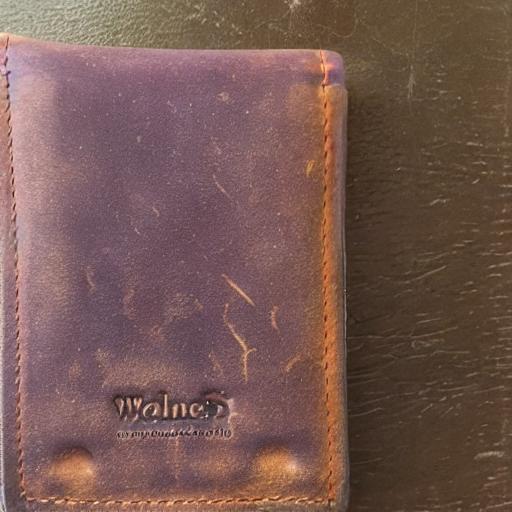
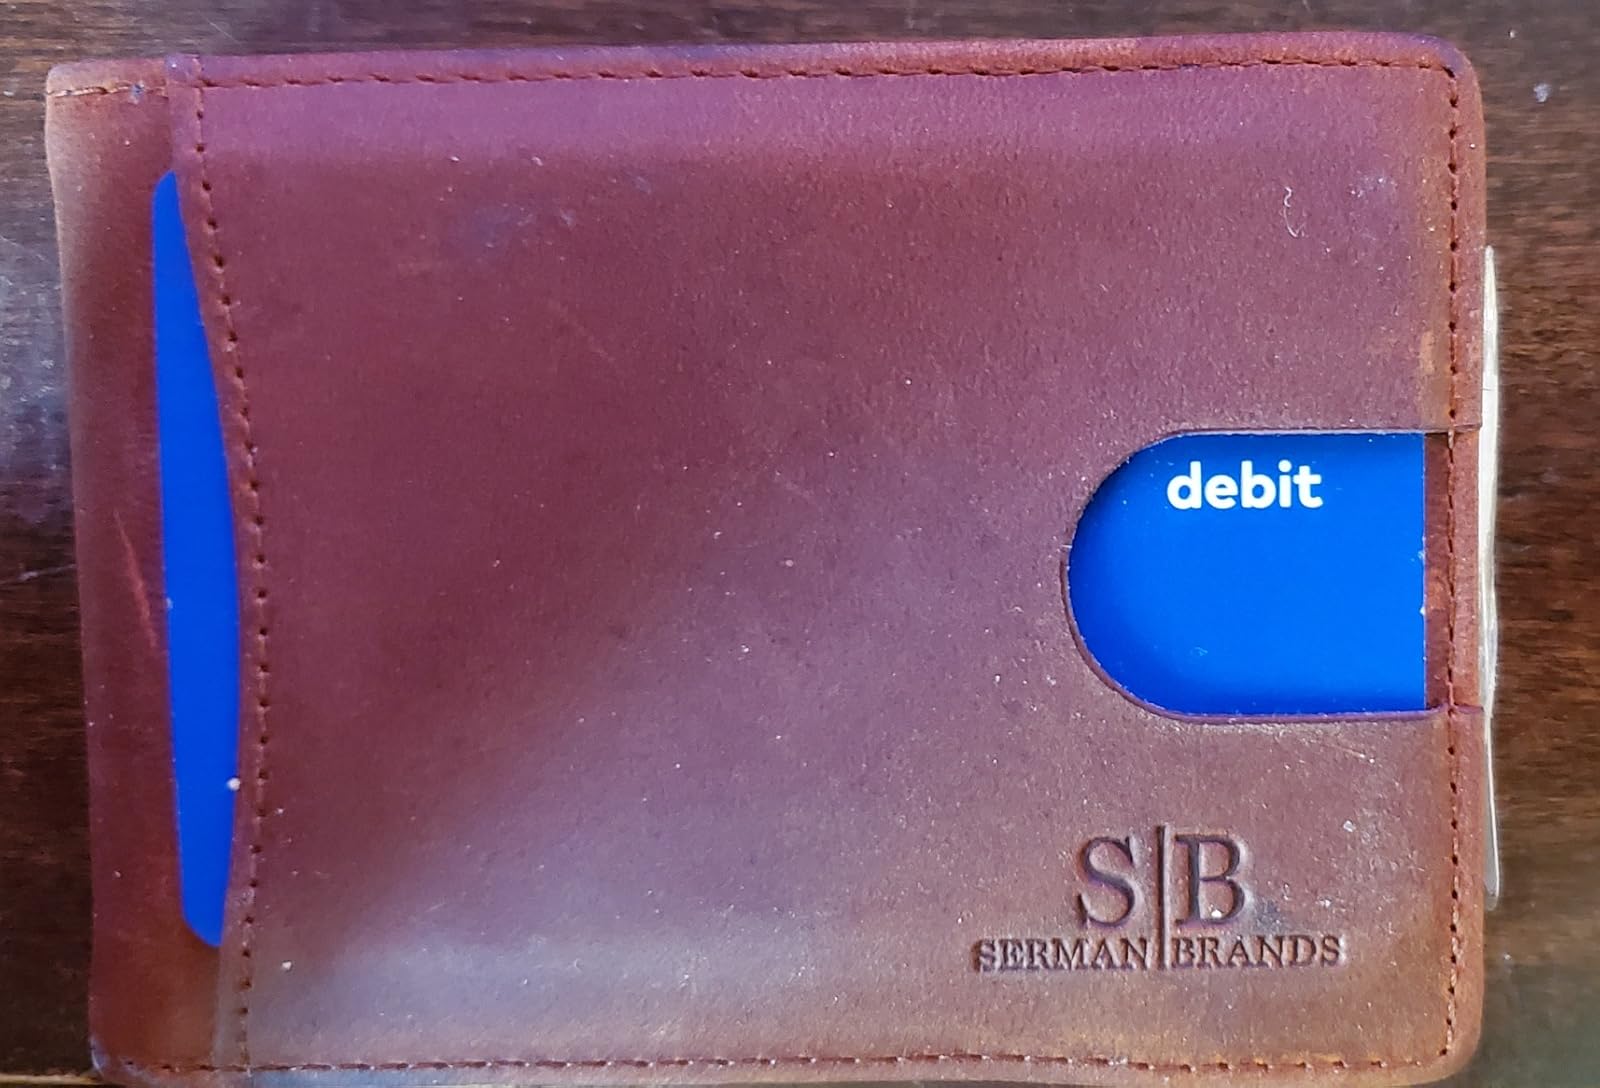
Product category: accessories_wallet
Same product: no